George Lincoln Goodale

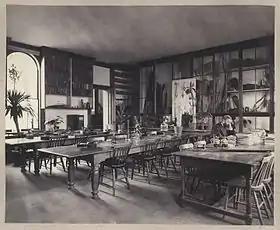
Harvard Professor George Lincoln Goodale in his laboratory.

Goodale became professor of natural science and applied chemistry at Bowdoin. In 1872, he was appointed instructor in botany and University lecturer on vegetable physiology at Harvard, and advanced to assistant professor of the latter subject a year later. In 1878, he became a professor of botany and the Fisher professor of natural science, a chair formerly held by Asa Gray.